Halloween

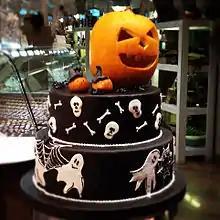
A Halloween cake decorated with ghosts, spider webs, skulls and long bones, and spiders. The cake is topped with a jack-o'-lantern.

On All Hallows' Eve, many Western Christian denominations encourage abstinence from meat, giving rise to a variety of vegetarian foods associated with this day.